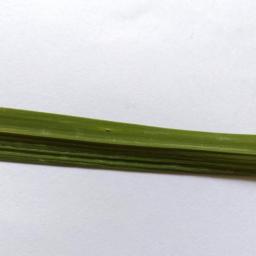
Label: Rice___Healthy